Bradley Palmer

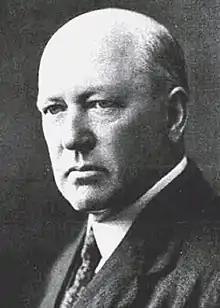
Portrait of Palmer

Bradley Webster Palmer (June 28, 1866 – November 9, 1946) was a prominent U.S. attorney and businessman. He was involved with the creation and development of multiple corporations, including the United Fruit Company, Gillette Safety Razor Corp., and International Telephone & Telegraph Corporation. He was also part of the American delegation at the Paris Peace Conference following the First World War.